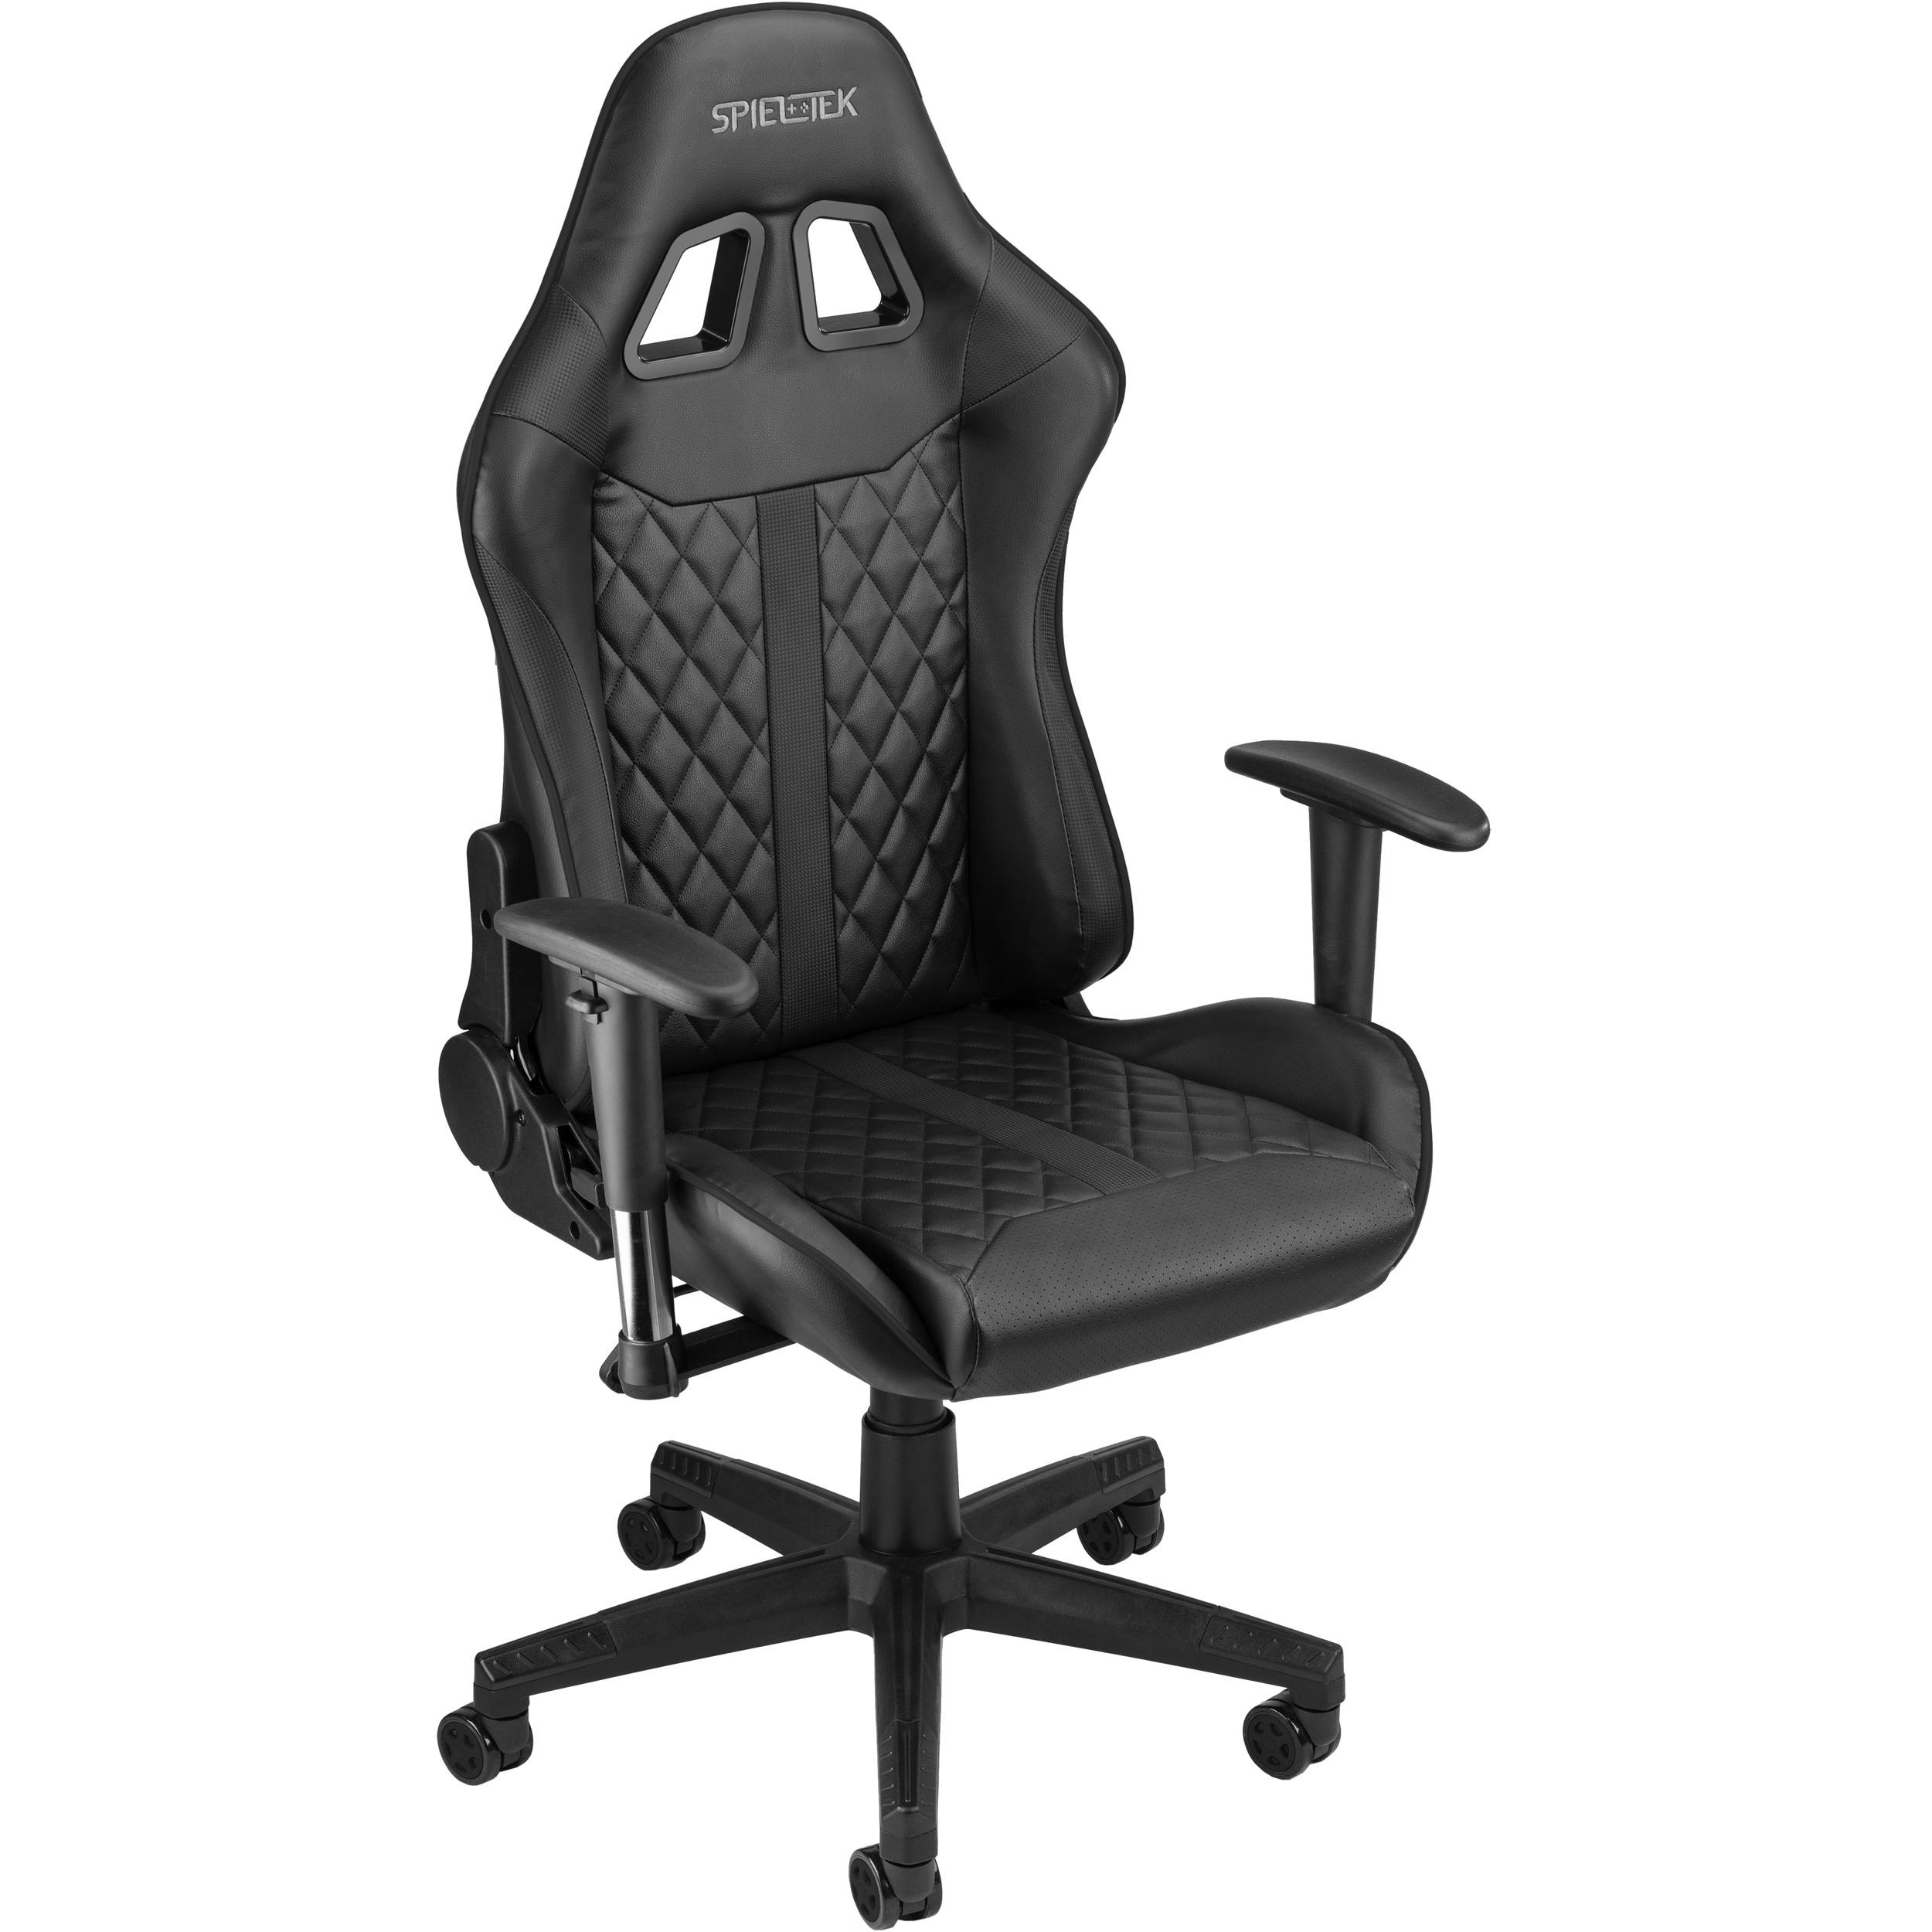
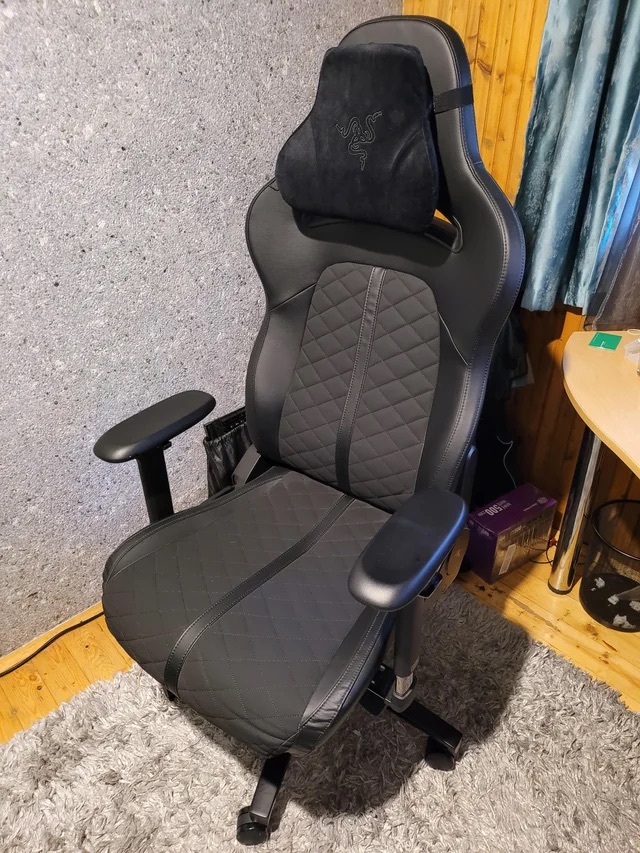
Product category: items_chair
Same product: no